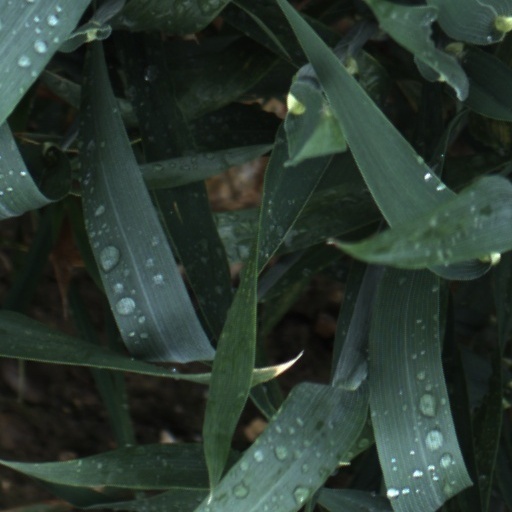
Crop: wheat